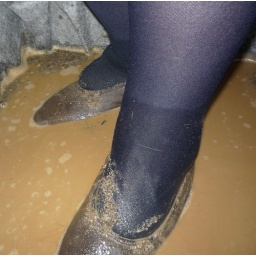
Brown suede shoes in action in muddy sand